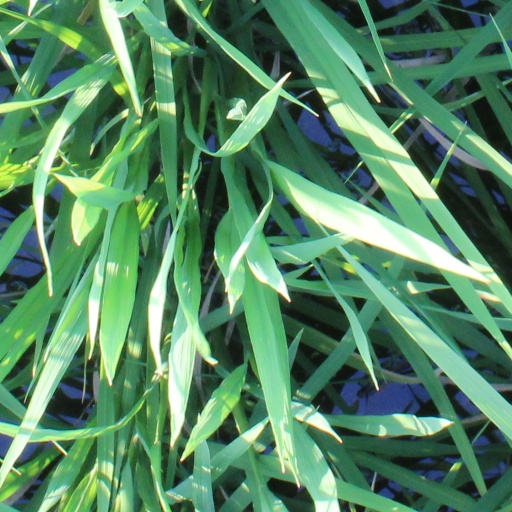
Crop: rice